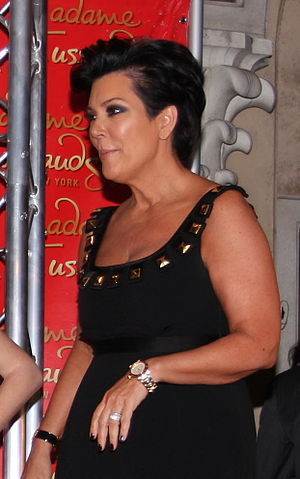
Kris Jenner
Kris Jenner i juli 2010
Kristen Mary Jenner, er en amerikansk tv-personlighed og forretningskvinde. Hun er også manager for hele sin familie, herunder Kim Kardashian, Khloé Kardashian og Kourtney Kardashian. Hun blev gift for første gang med advokat Robert Kardashian i 1978, et ægteskab der sluttede i 1990. I 1991 blev hun gift med den tidligere OL-vinder Caitlyn Jenner. De blev skilt den 23. marts 2015. Nu er Kris i forhold med Corey Gamble som er tidligere tour manager for Justin Bieber.